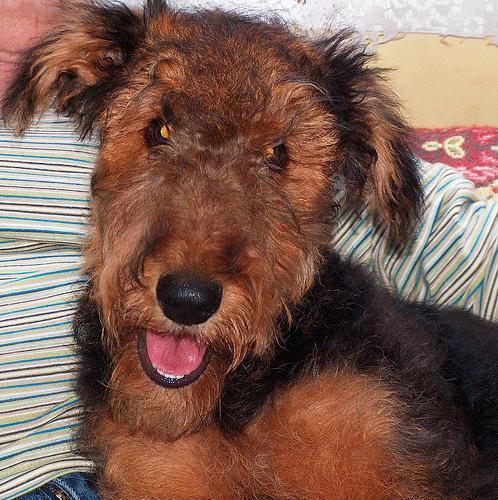
Airedale